Miss Grand Paraguay 2021

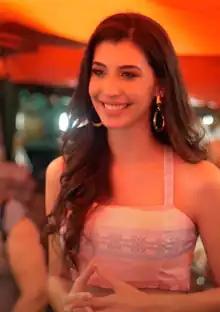
Miss Grand Paraguay 2021

Miss Grand Paraguay 2021 was the 4th edition of the Miss Grand Paraguay pageant, held on July 3, 2021, at the Hotel Guaraní in Asunción. The contest featured twenty-two candidates, either chosen through regional pageants or through central casting, competed for the title, of whom the representative from Colonias Unidas, Jimena Sosa, was named the winner. She then represented Paraguay in the Miss Grand International 2021 pageant in Thailand, but got a non-placement.